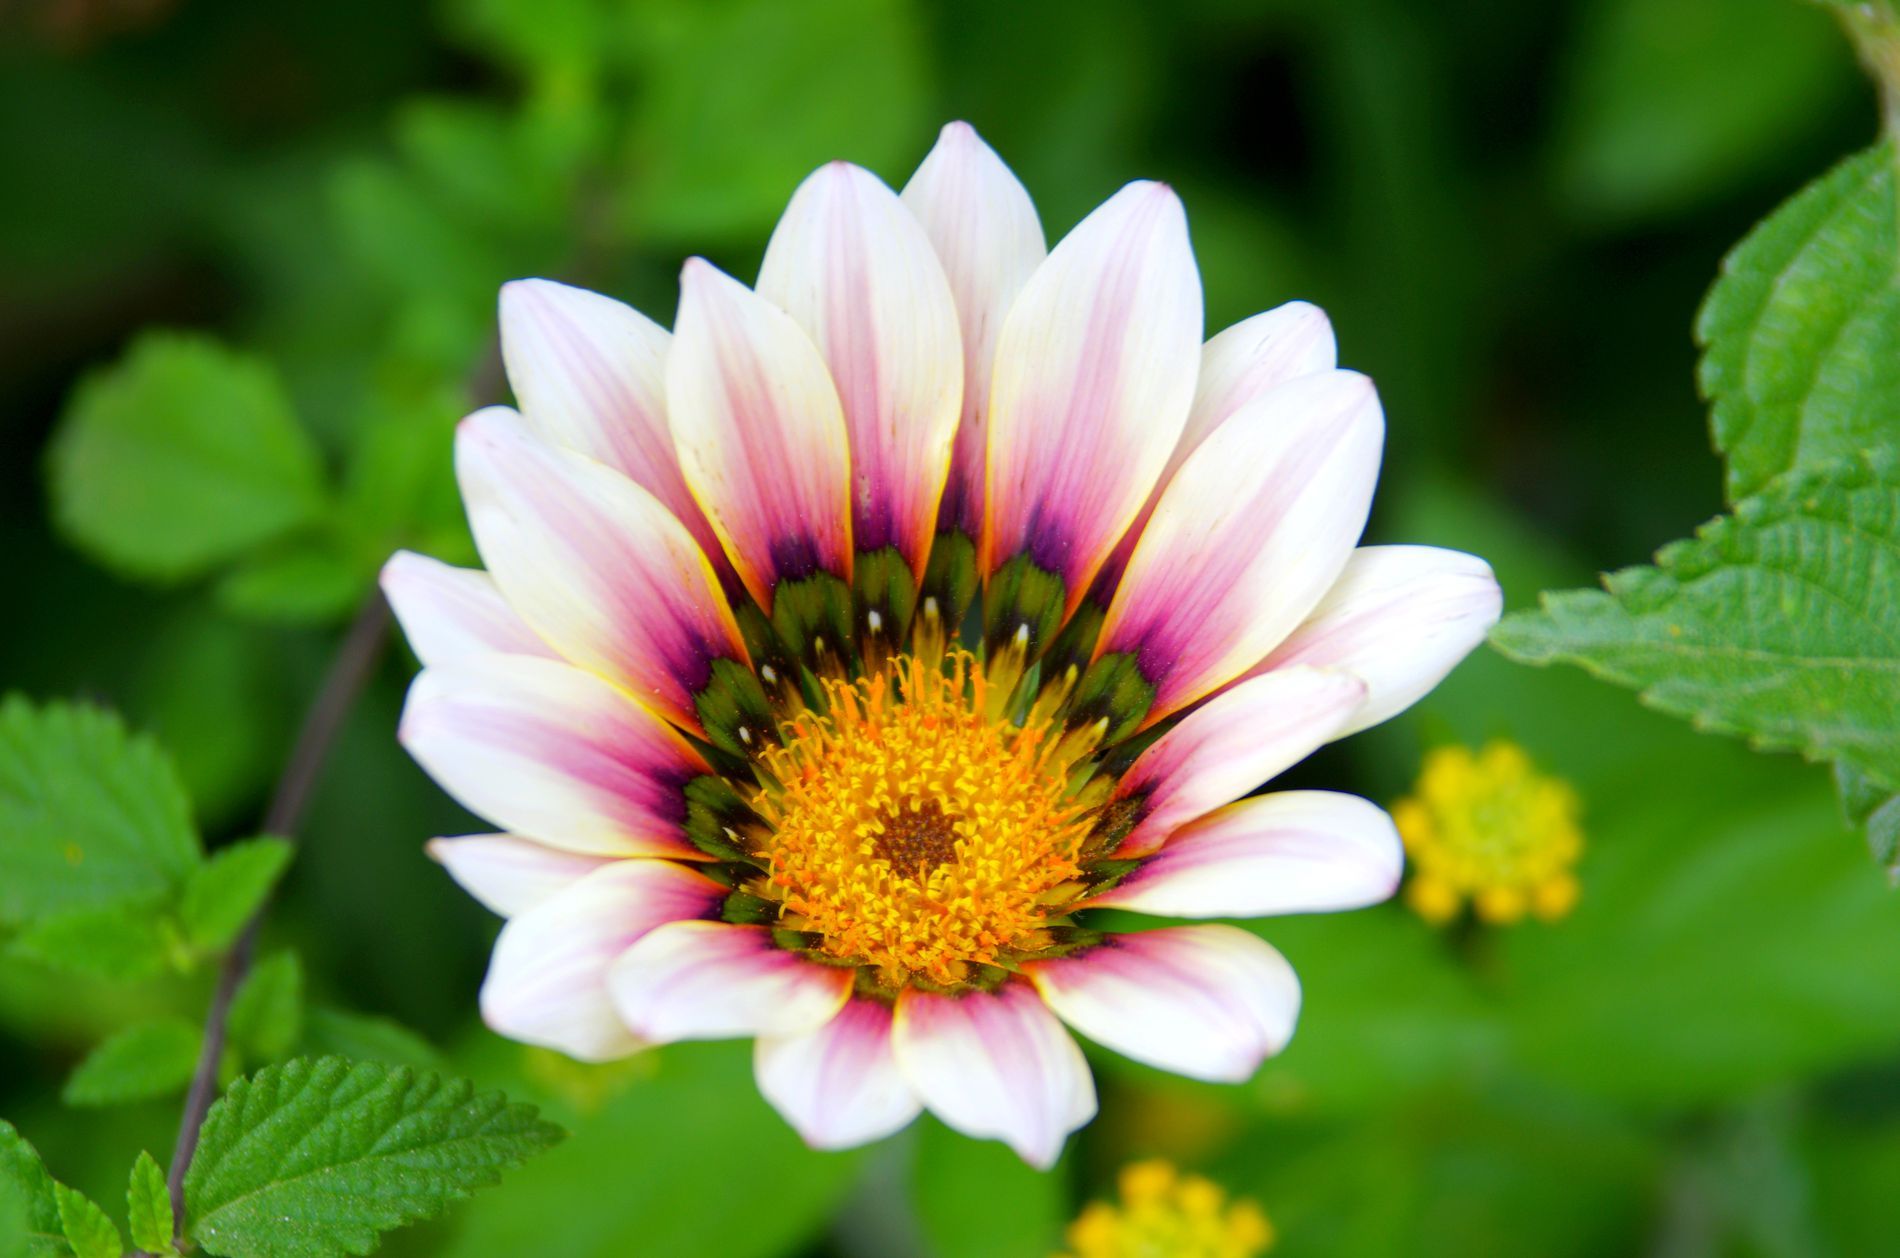
Treasure Flower.
Image features a Treasure flower in the middle of the photo with vibrant petals colors and yellowish center surrounded by green leaves in the back ground.
A close-up focused shot taken under soft light and a colorful color palette gives the sense of calm and peace. Also, the image features a Treasure flower in the middle of the photo with vibrant petal colors and a yellowish center, surrounded by green leaves in the background. The atmosphere is charming and calming.
Labels: Plant, Pollen, Flower, Daisy, Petal, Anemone, Treasure Flower, Anther, Dahlia, Nature, Leaves, Leave
Camera: PENTAX PENTAX K-5
Lens: Tamron AF 28-300mm F3.5-6.3 LD Aspherical[IF] Macro (185D/285D)
Aperture: F6.7
Exposure: 1/100 sec
ISO: 100
Focal length: 230.0 mm